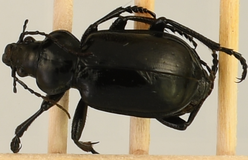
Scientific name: Calosoma affine
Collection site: Konza Prairie Agroecosystem NEON (KONA), plot KONA_007